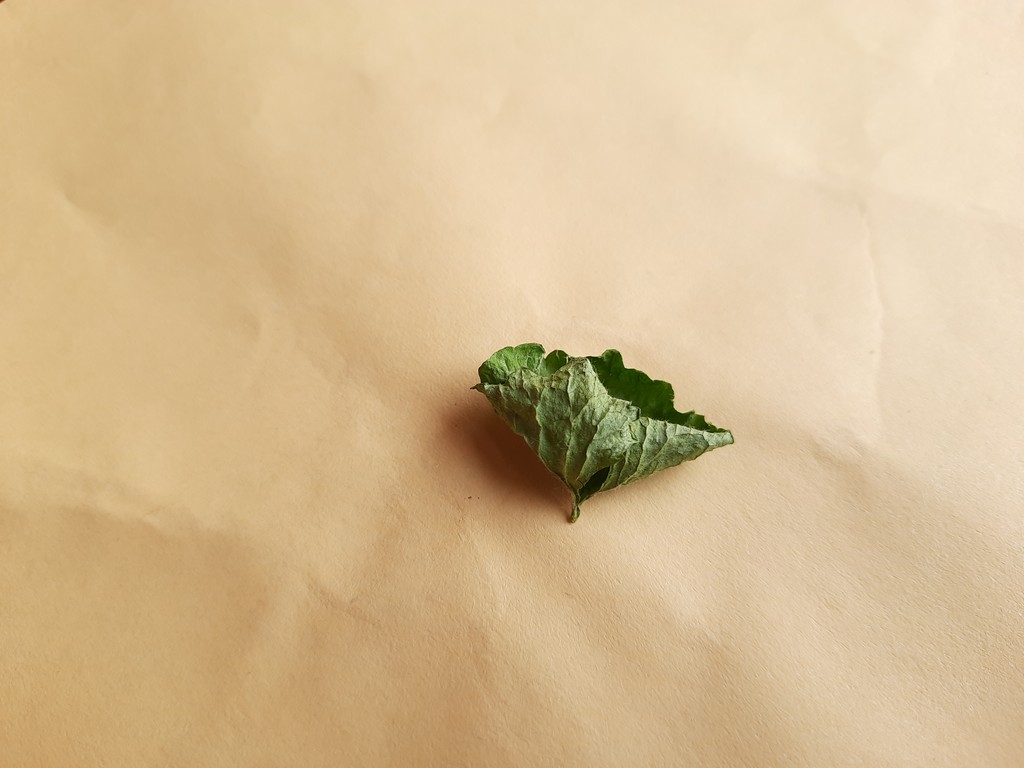
Label: Dried